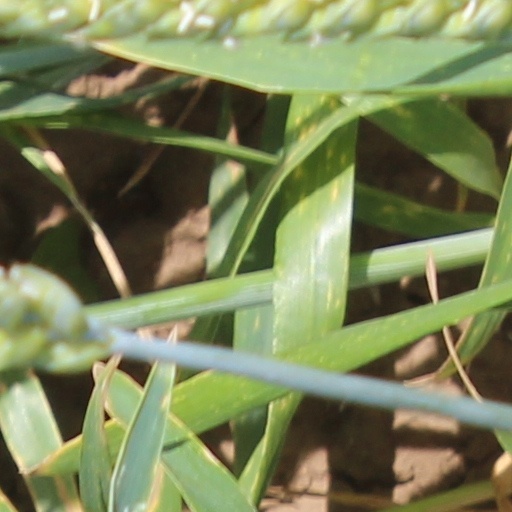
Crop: wheat